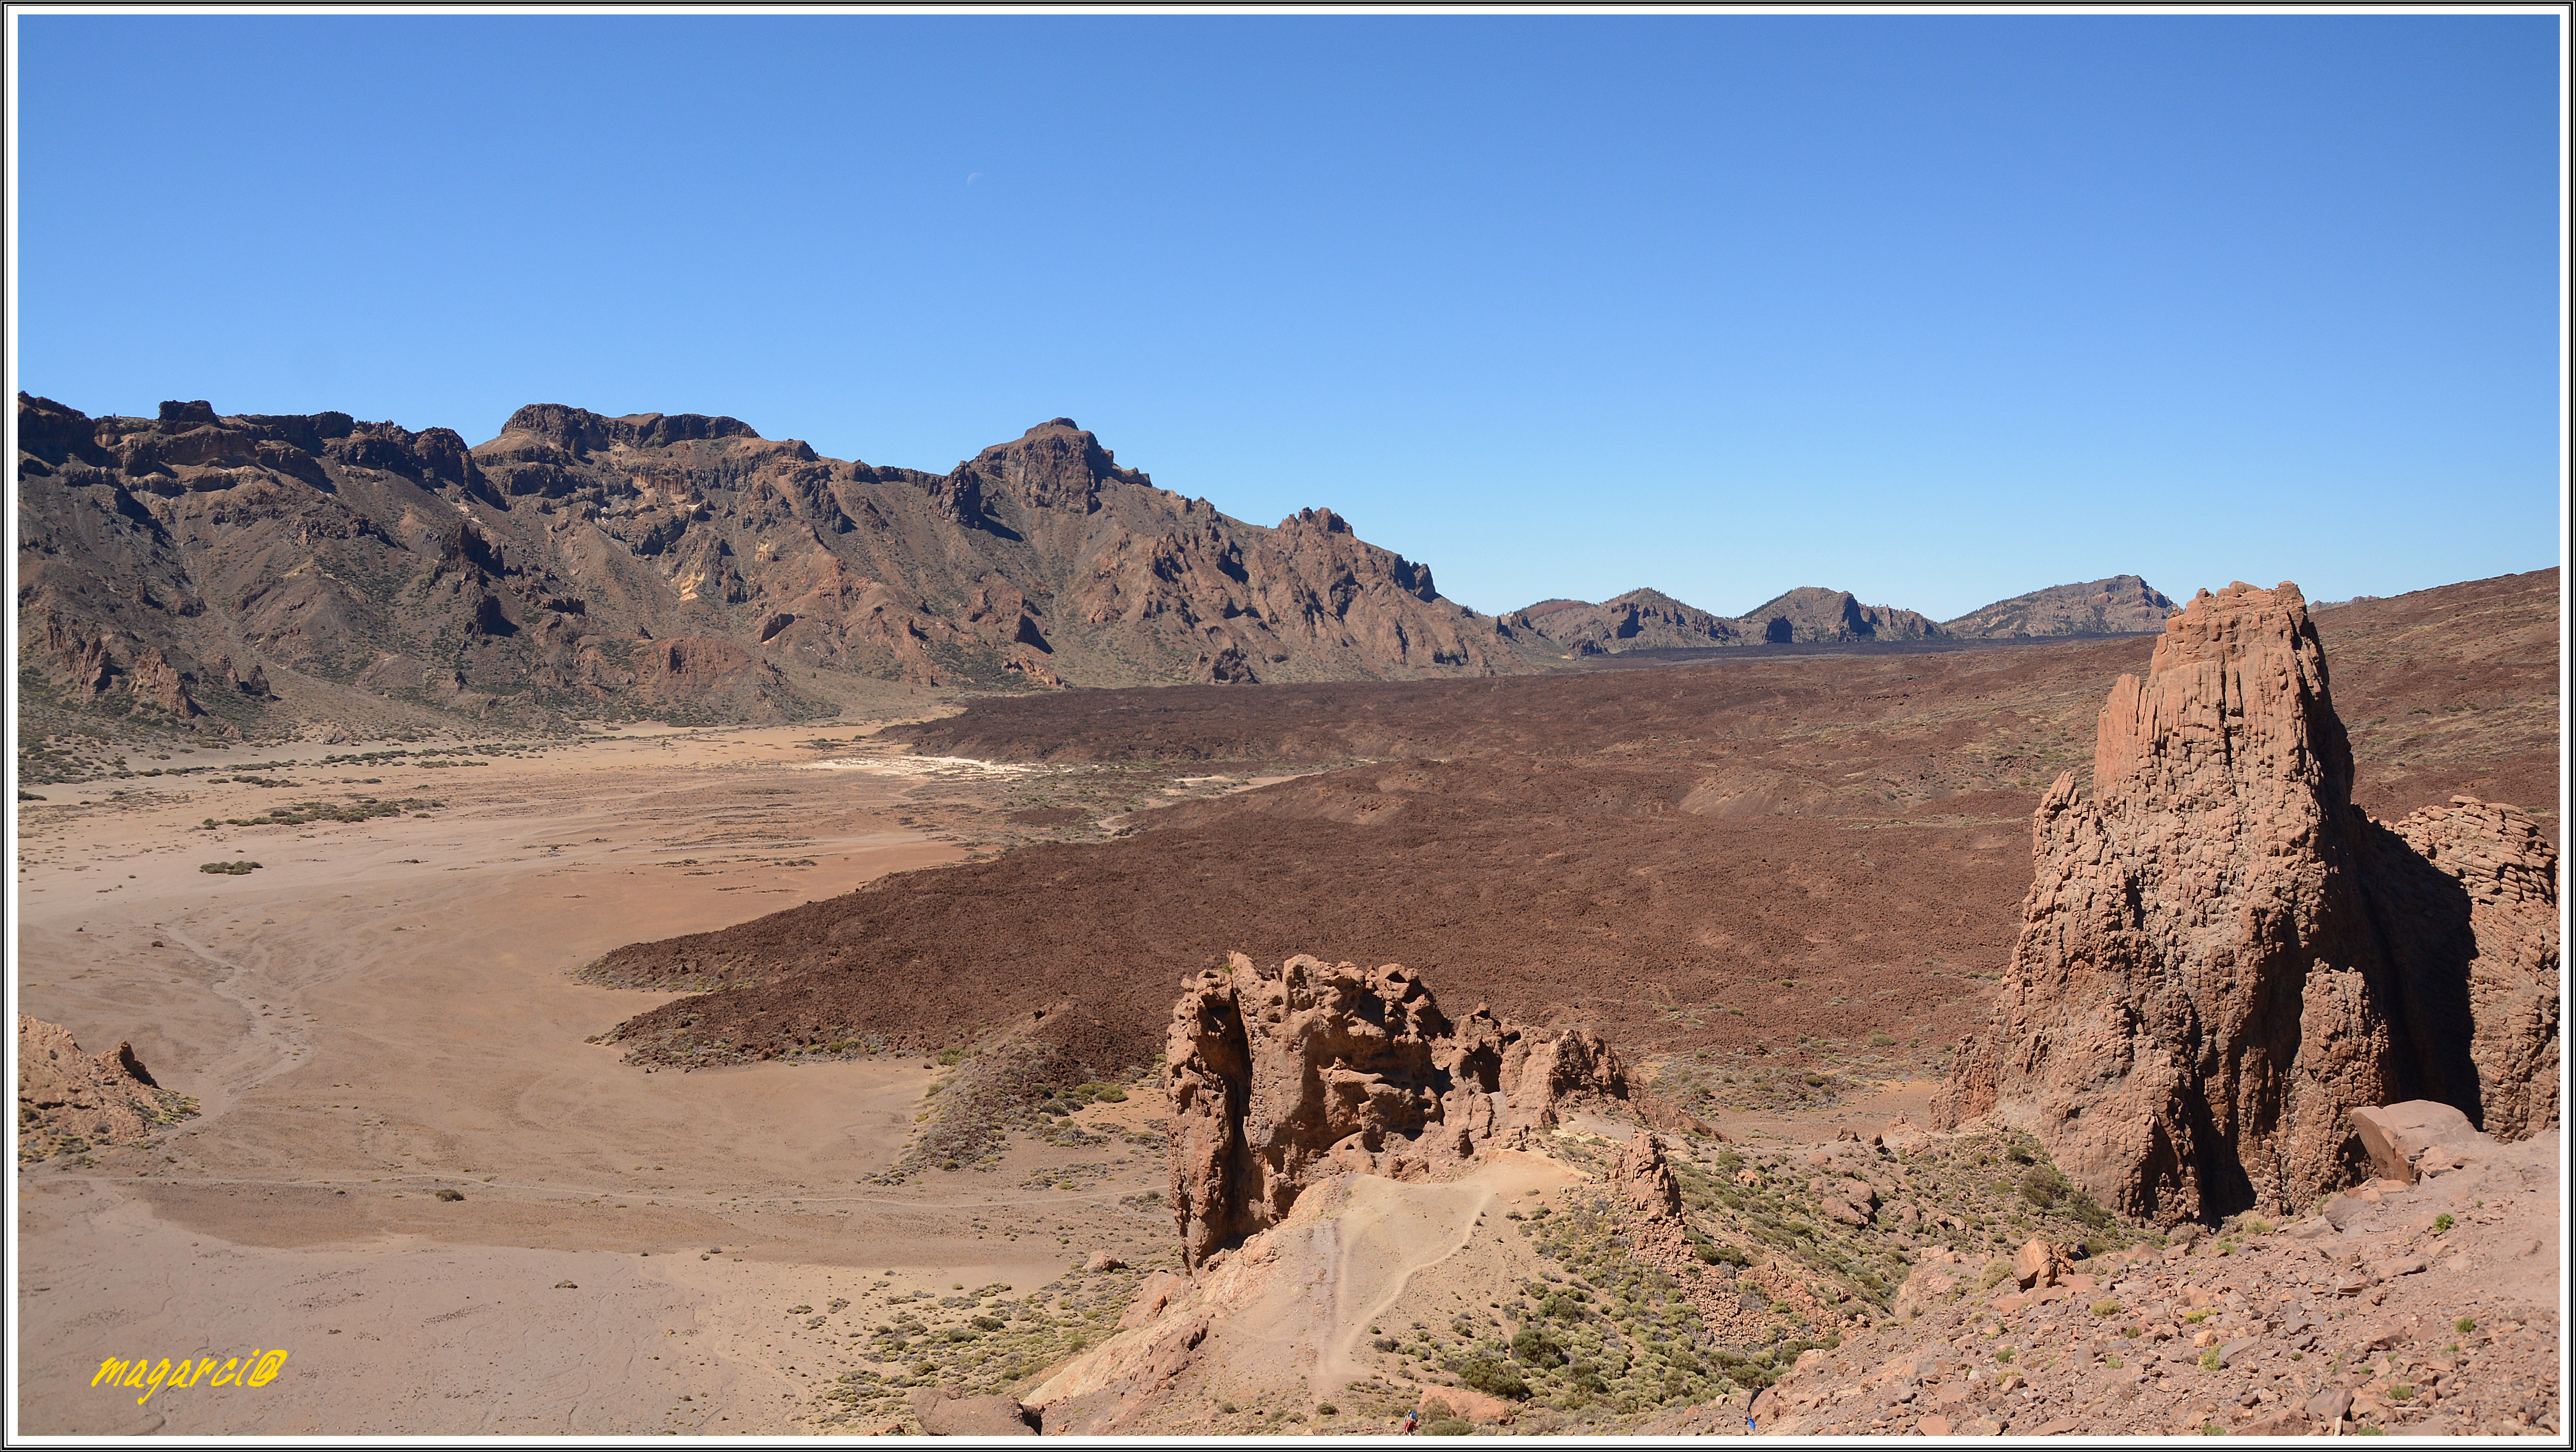
landscape, rock, desert, valley, formation, arch, soil, canyon, terrain, geology, canada, badlands, plateau, paisaje, airelibre, roca, plantas, colina, ladera, tenerife, sahara, wadi, butte, rocas, landform, tenerifeca adadelteide, trnerife, natural environment, geographical feature, aeolian landform